Sky position (RA, Dec in degrees): 337.726, -2.31
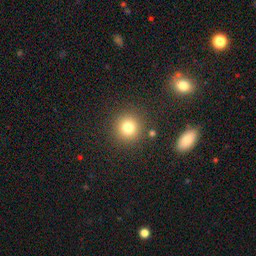
Galaxy morphology: Round Smooth Galaxies